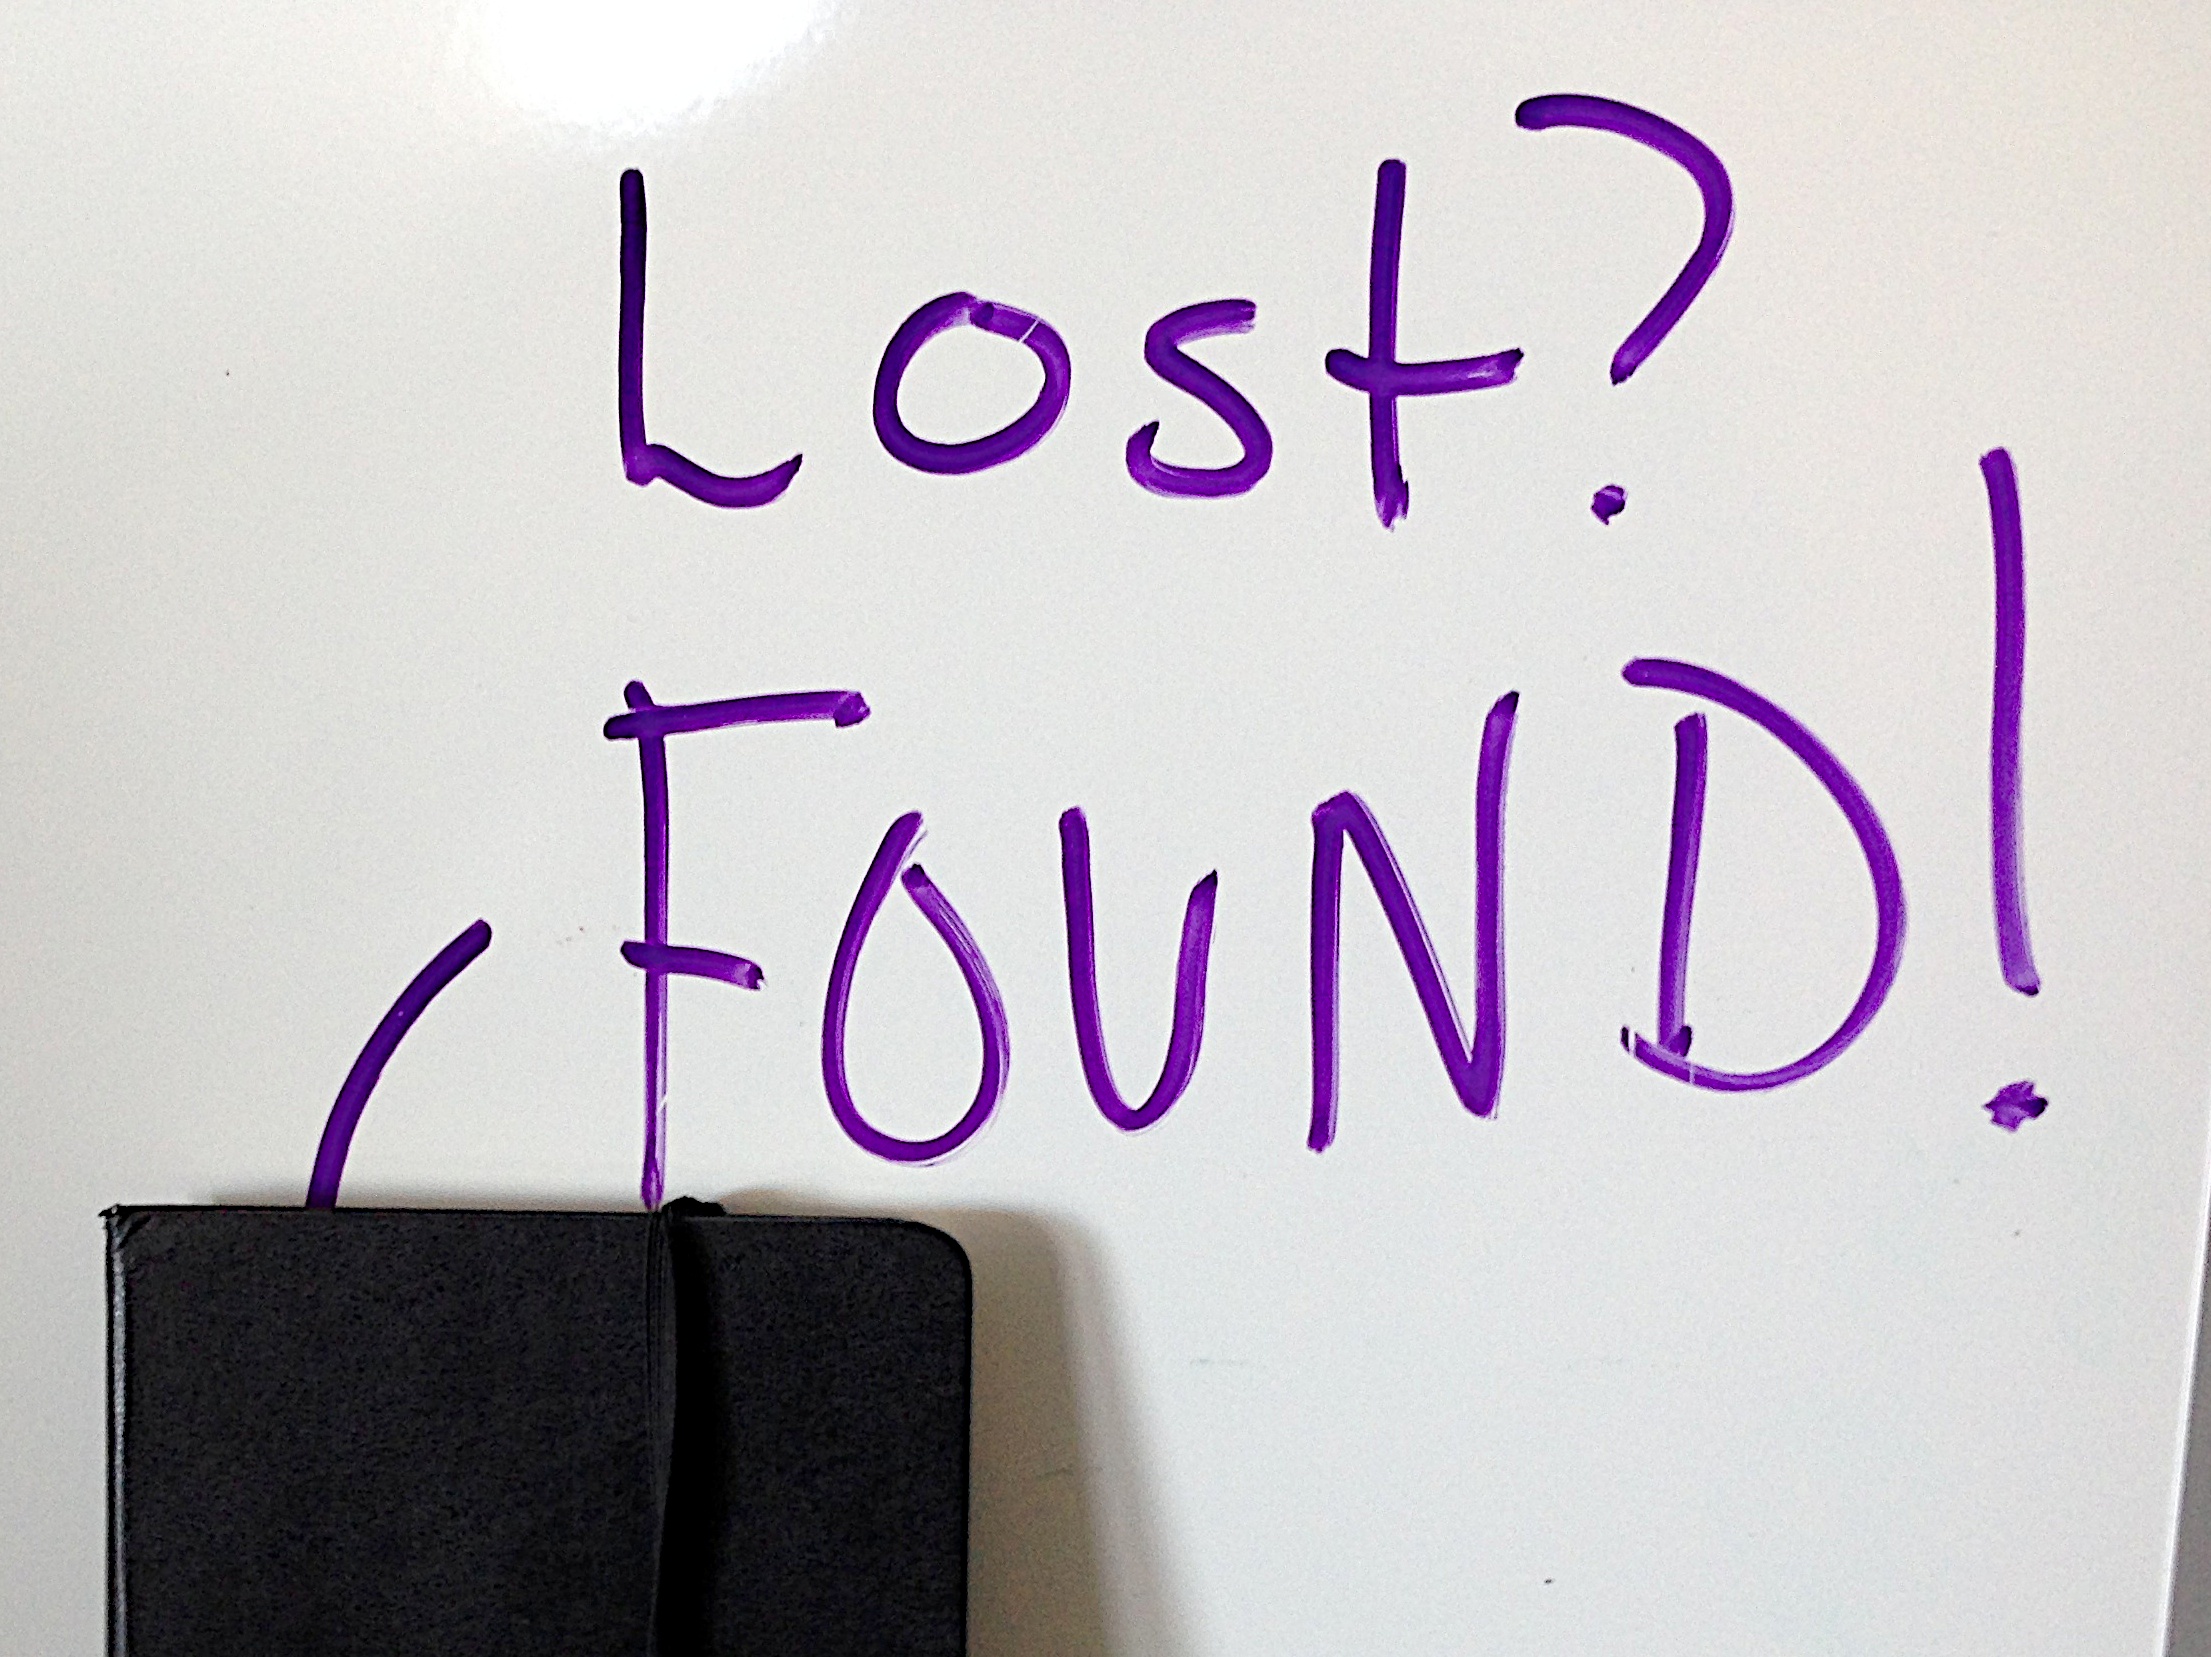
writing, brand, product, font, text, calligraphy, shape